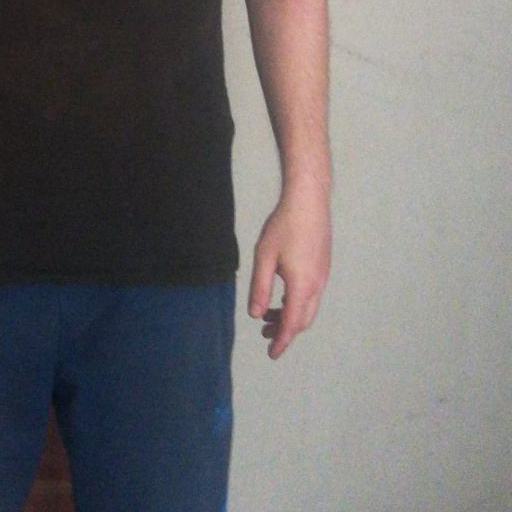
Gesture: no_gesture